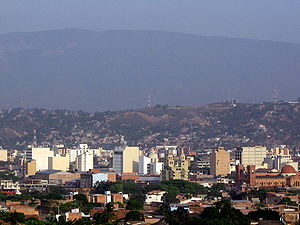
Cúcuta
Udsigt over Cúcuta
Cúcuta er en by i den nordlige del af Colombia, med et indbyggertal på cirka 918.000. Byen blev grundlagt i 1733, og ligger ved grænsen til nabolandet Venezuela.